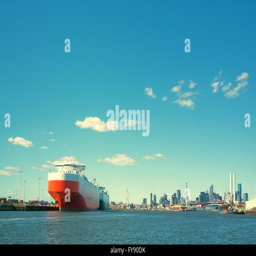
large cargo ship with skyline in the background